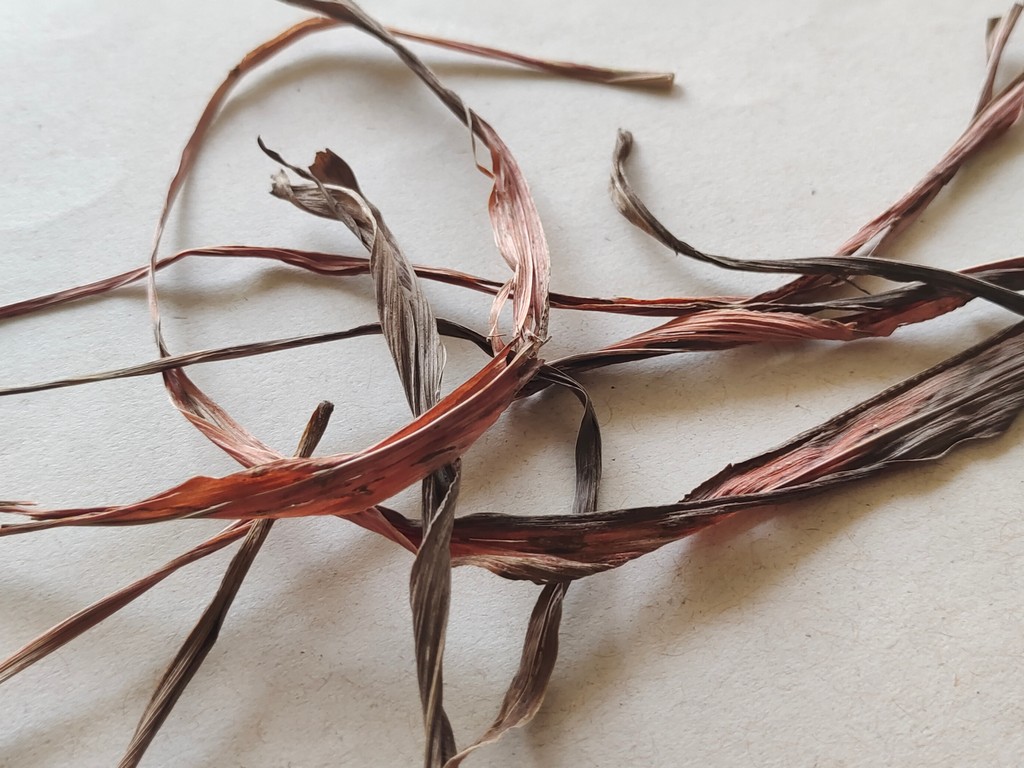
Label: Dried